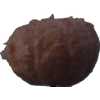
Label: orange_peeled